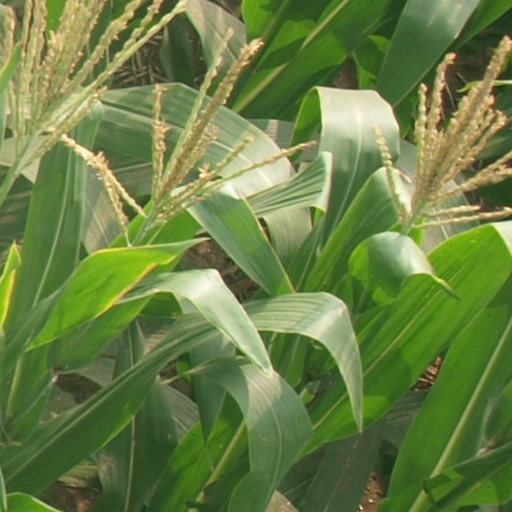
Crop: maize; corn